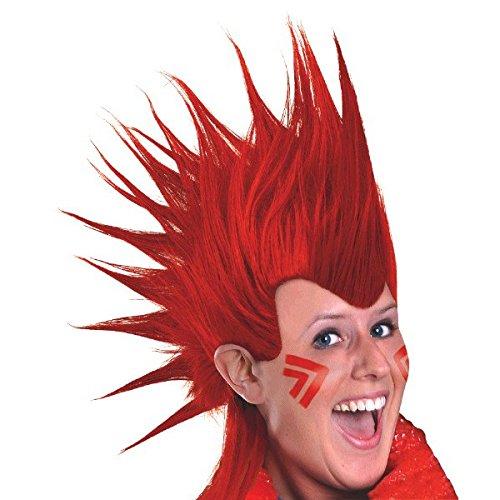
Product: amscan Party Perfect Team Spirit Crazy Mohawk Wig (1 Piece), Red, 11 x 8
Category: Toys & Games | Dress Up & Pretend Play | Hats
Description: Red Mohawk Wig features hair spikes that hold firm in all weather, and an undulating "hairline" with widow's peak for some added appeal.
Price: $17.00
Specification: ProductDimensions:11x8x1inches|ItemWeight:2.08ounces|ShippingWeight:2.08ounces(Viewshippingratesandpolicies)|DomesticShipping:ItemcanbeshippedwithinU.S.|InternationalShipping:ThisitemcanbeshippedtoselectcountriesoutsideoftheU.S.LearnMore|ASIN:B00767OVQ4|Itemmodelnumber:395025.40|Manufacturerrecommendedage:4-12years